Johnson's Lock

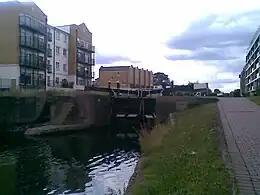
Johnson's Lock, 2008

Johnson's Lock is a lock on the Regent's Canal, between Mile End and Stepney in the London Borough of Tower Hamlets.